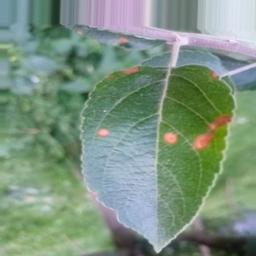
Label: Alternaria